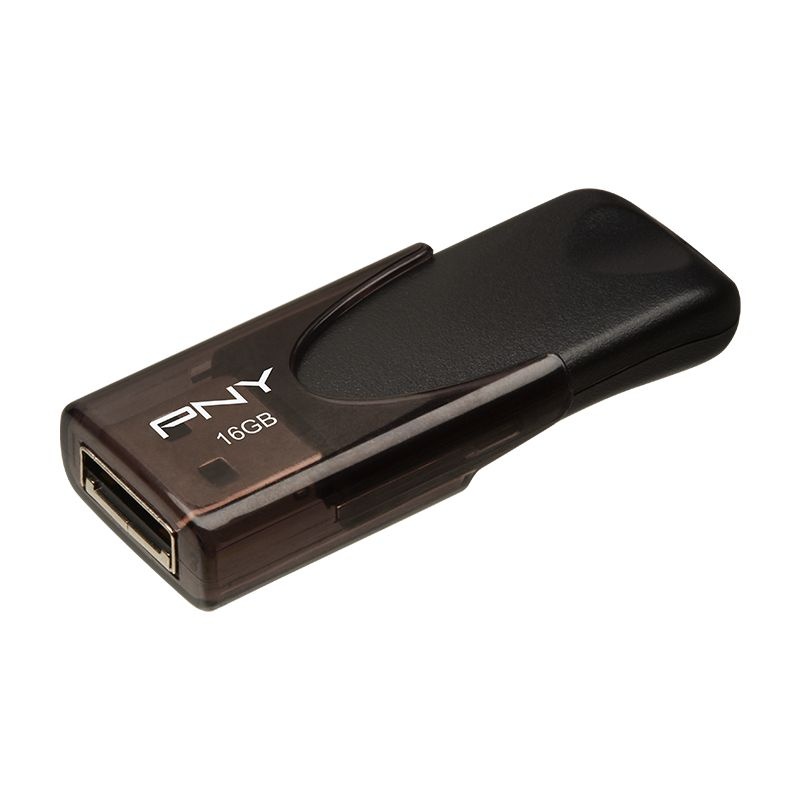
PNY USB2.0 Attache 4 16GB
PNY USB2.0 ATTACHE 4 16GB
Brand: Next Deals AU
Category: Electronics > Electronics Accessories > Memory Accessories